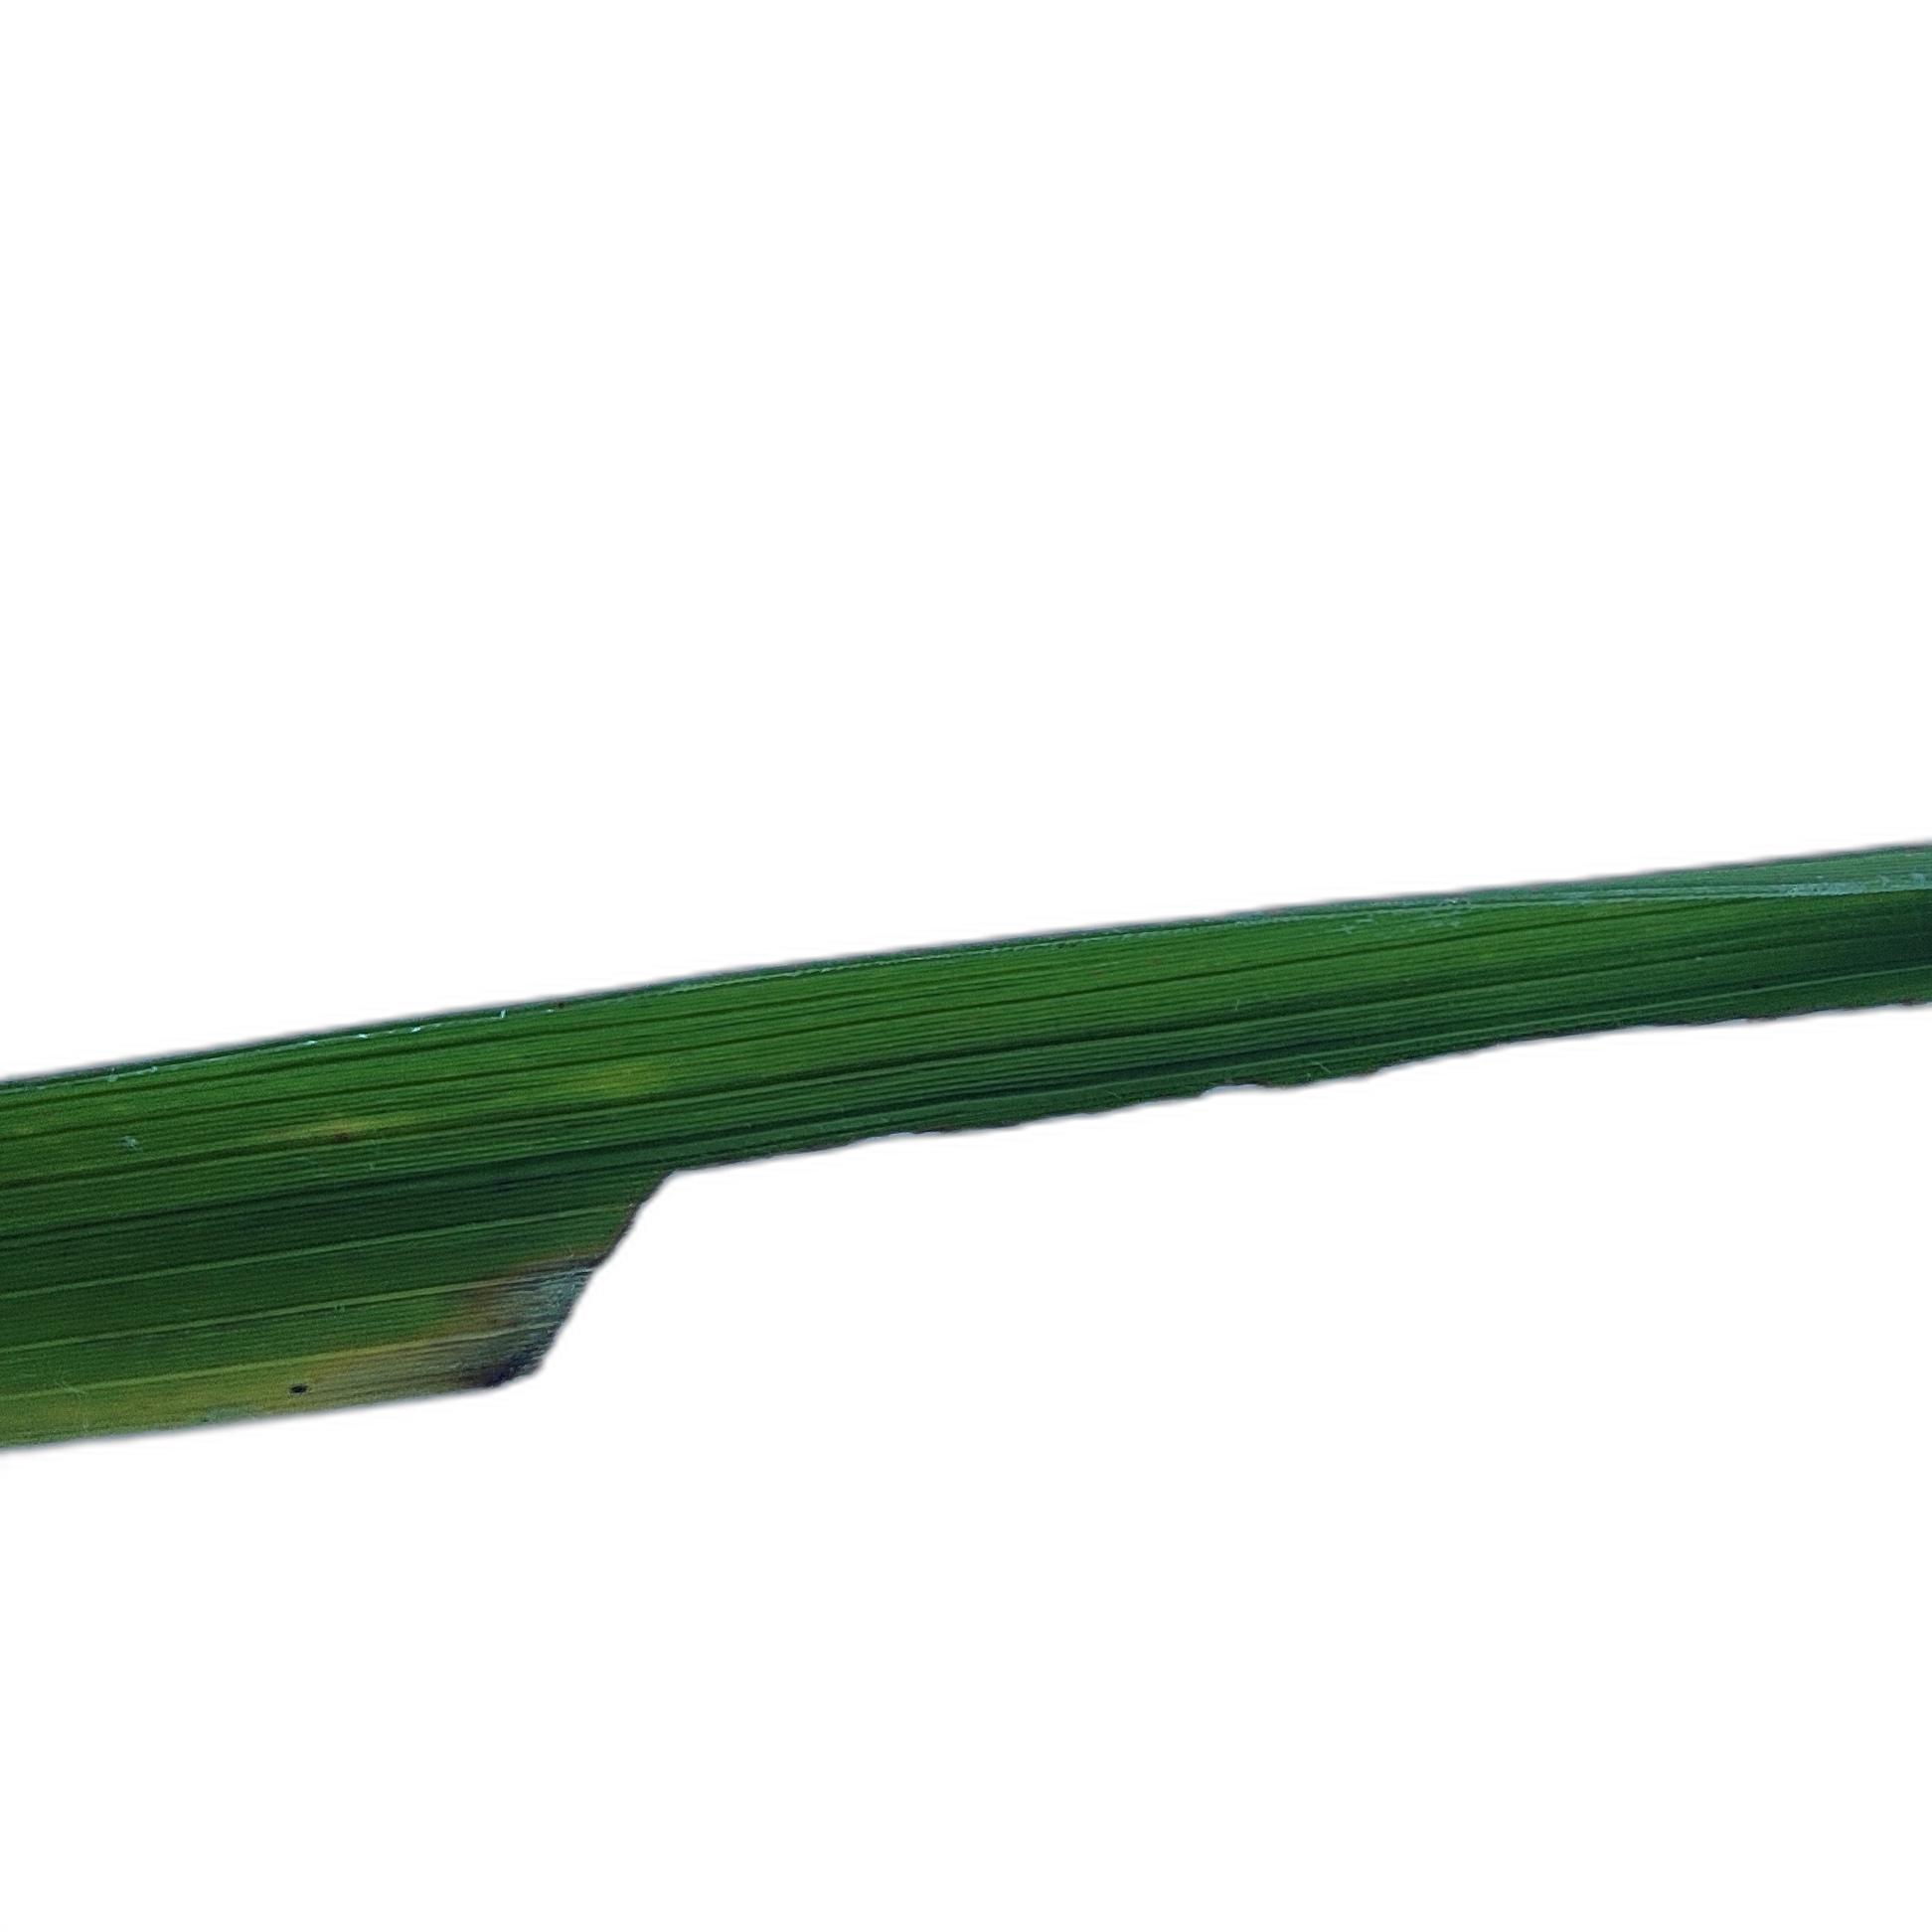
Label: Insect